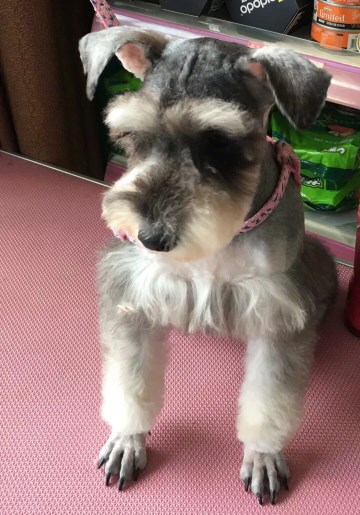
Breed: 2342-n000102-miniature_schnauzer